Bicycle

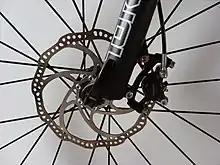
A front disc brake, mounted to the fork and hub

With hand-operated brakes, force is applied to brake levers mounted on the handlebars and transmitted via Bowden cables or hydraulic lines to the friction pads, which apply pressure to the braking surface, causing friction which slows the bicycle down. A rear hub brake may be either hand-operated or pedal-actuated, as in the back pedal "coaster brakes" which were popular in North America until the 1960s.